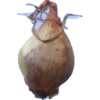
Label: onion